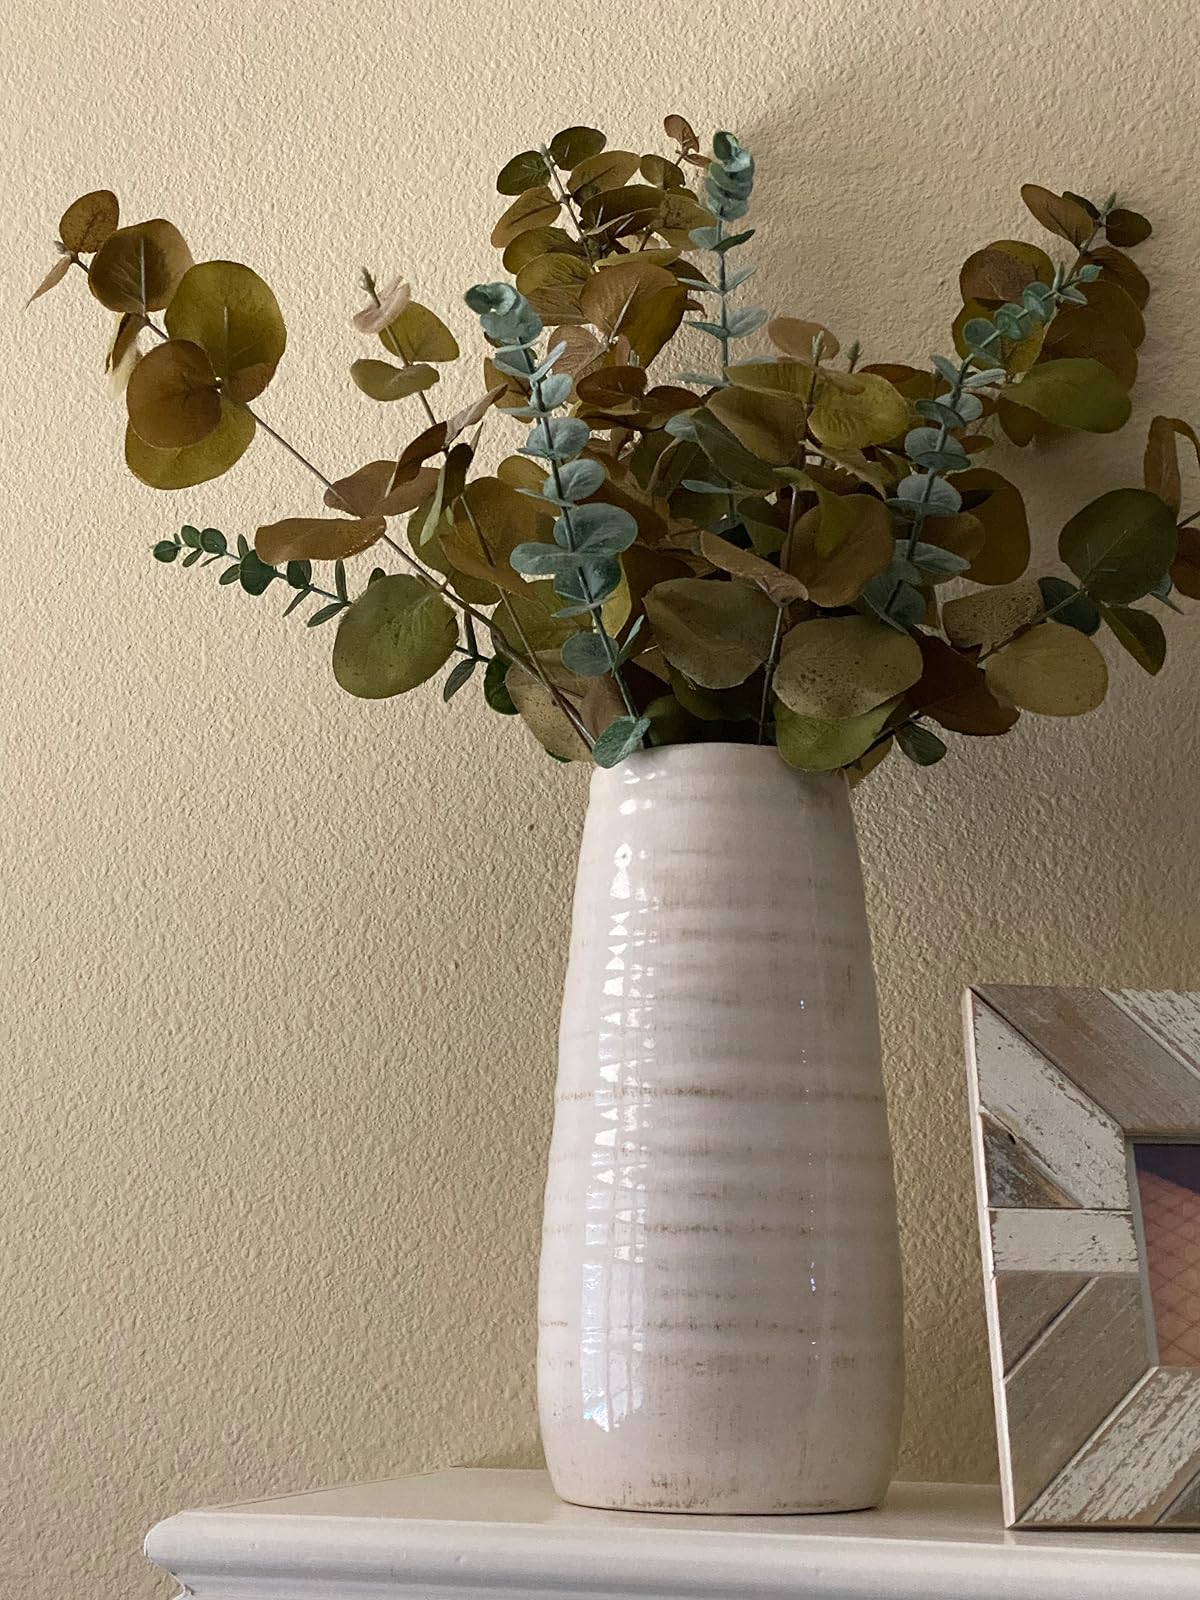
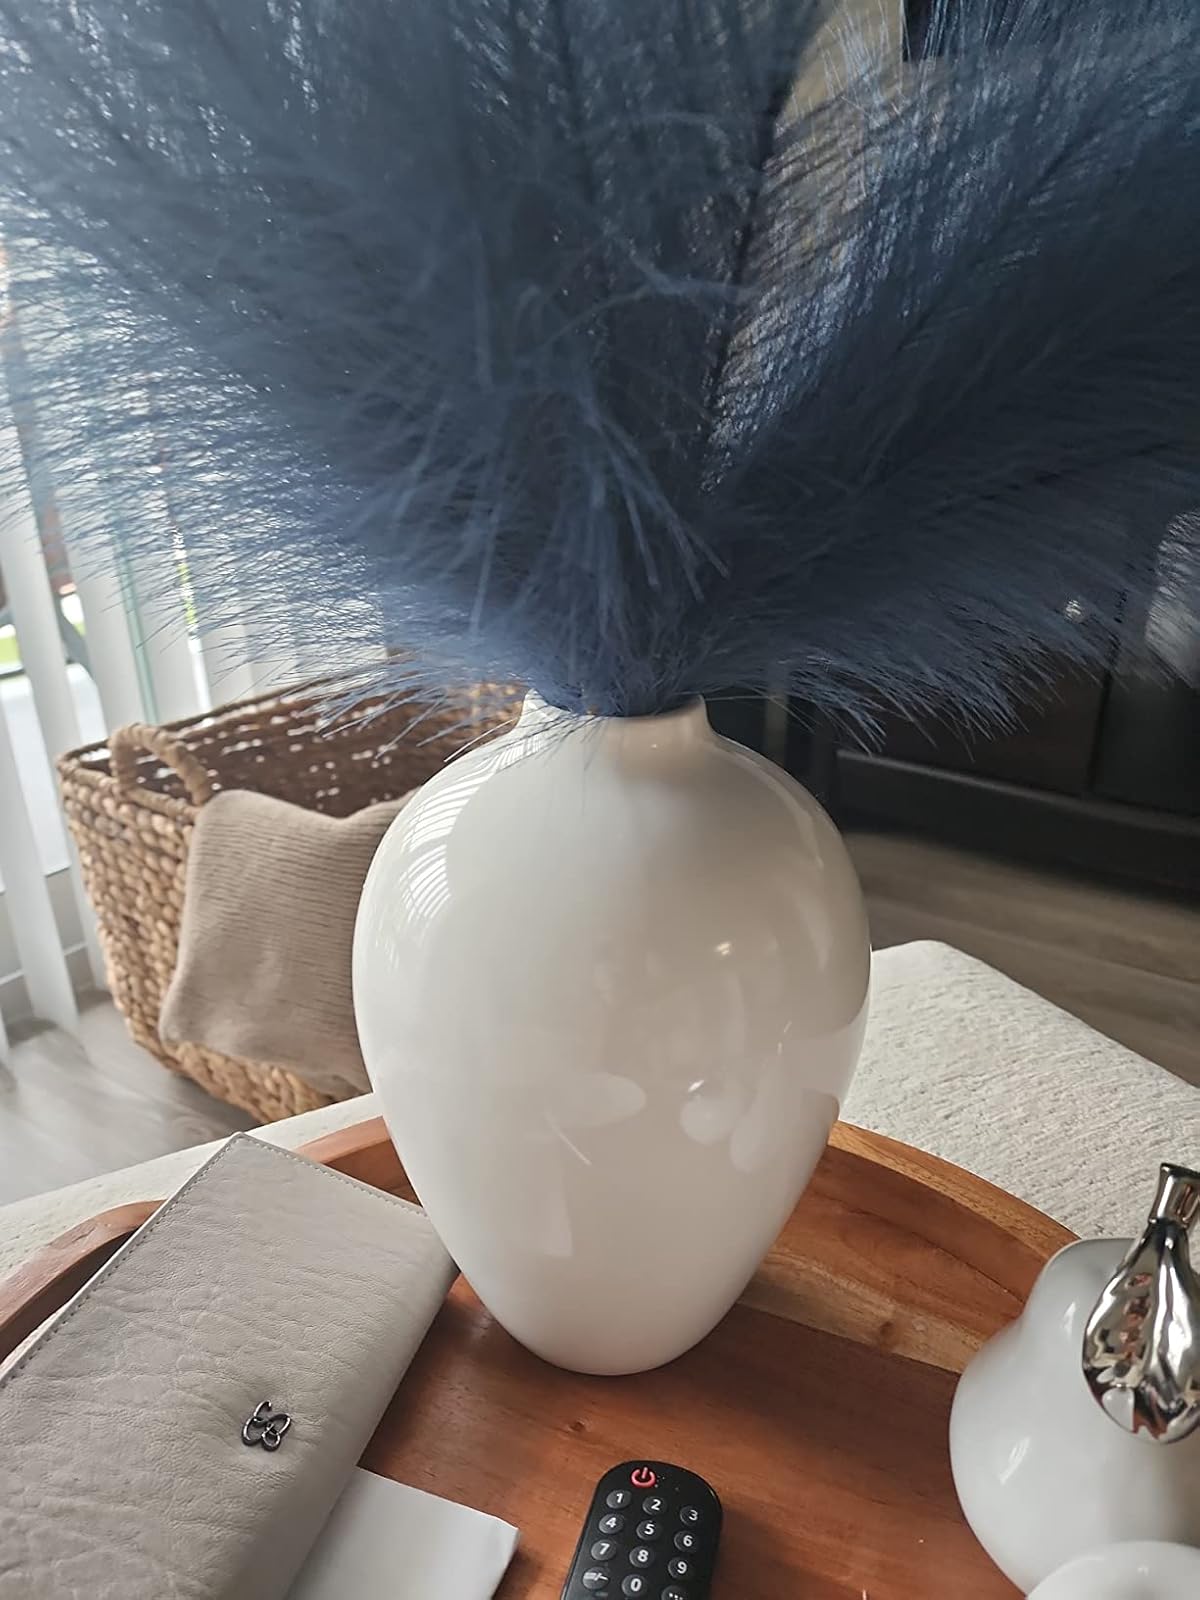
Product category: vase
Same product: no